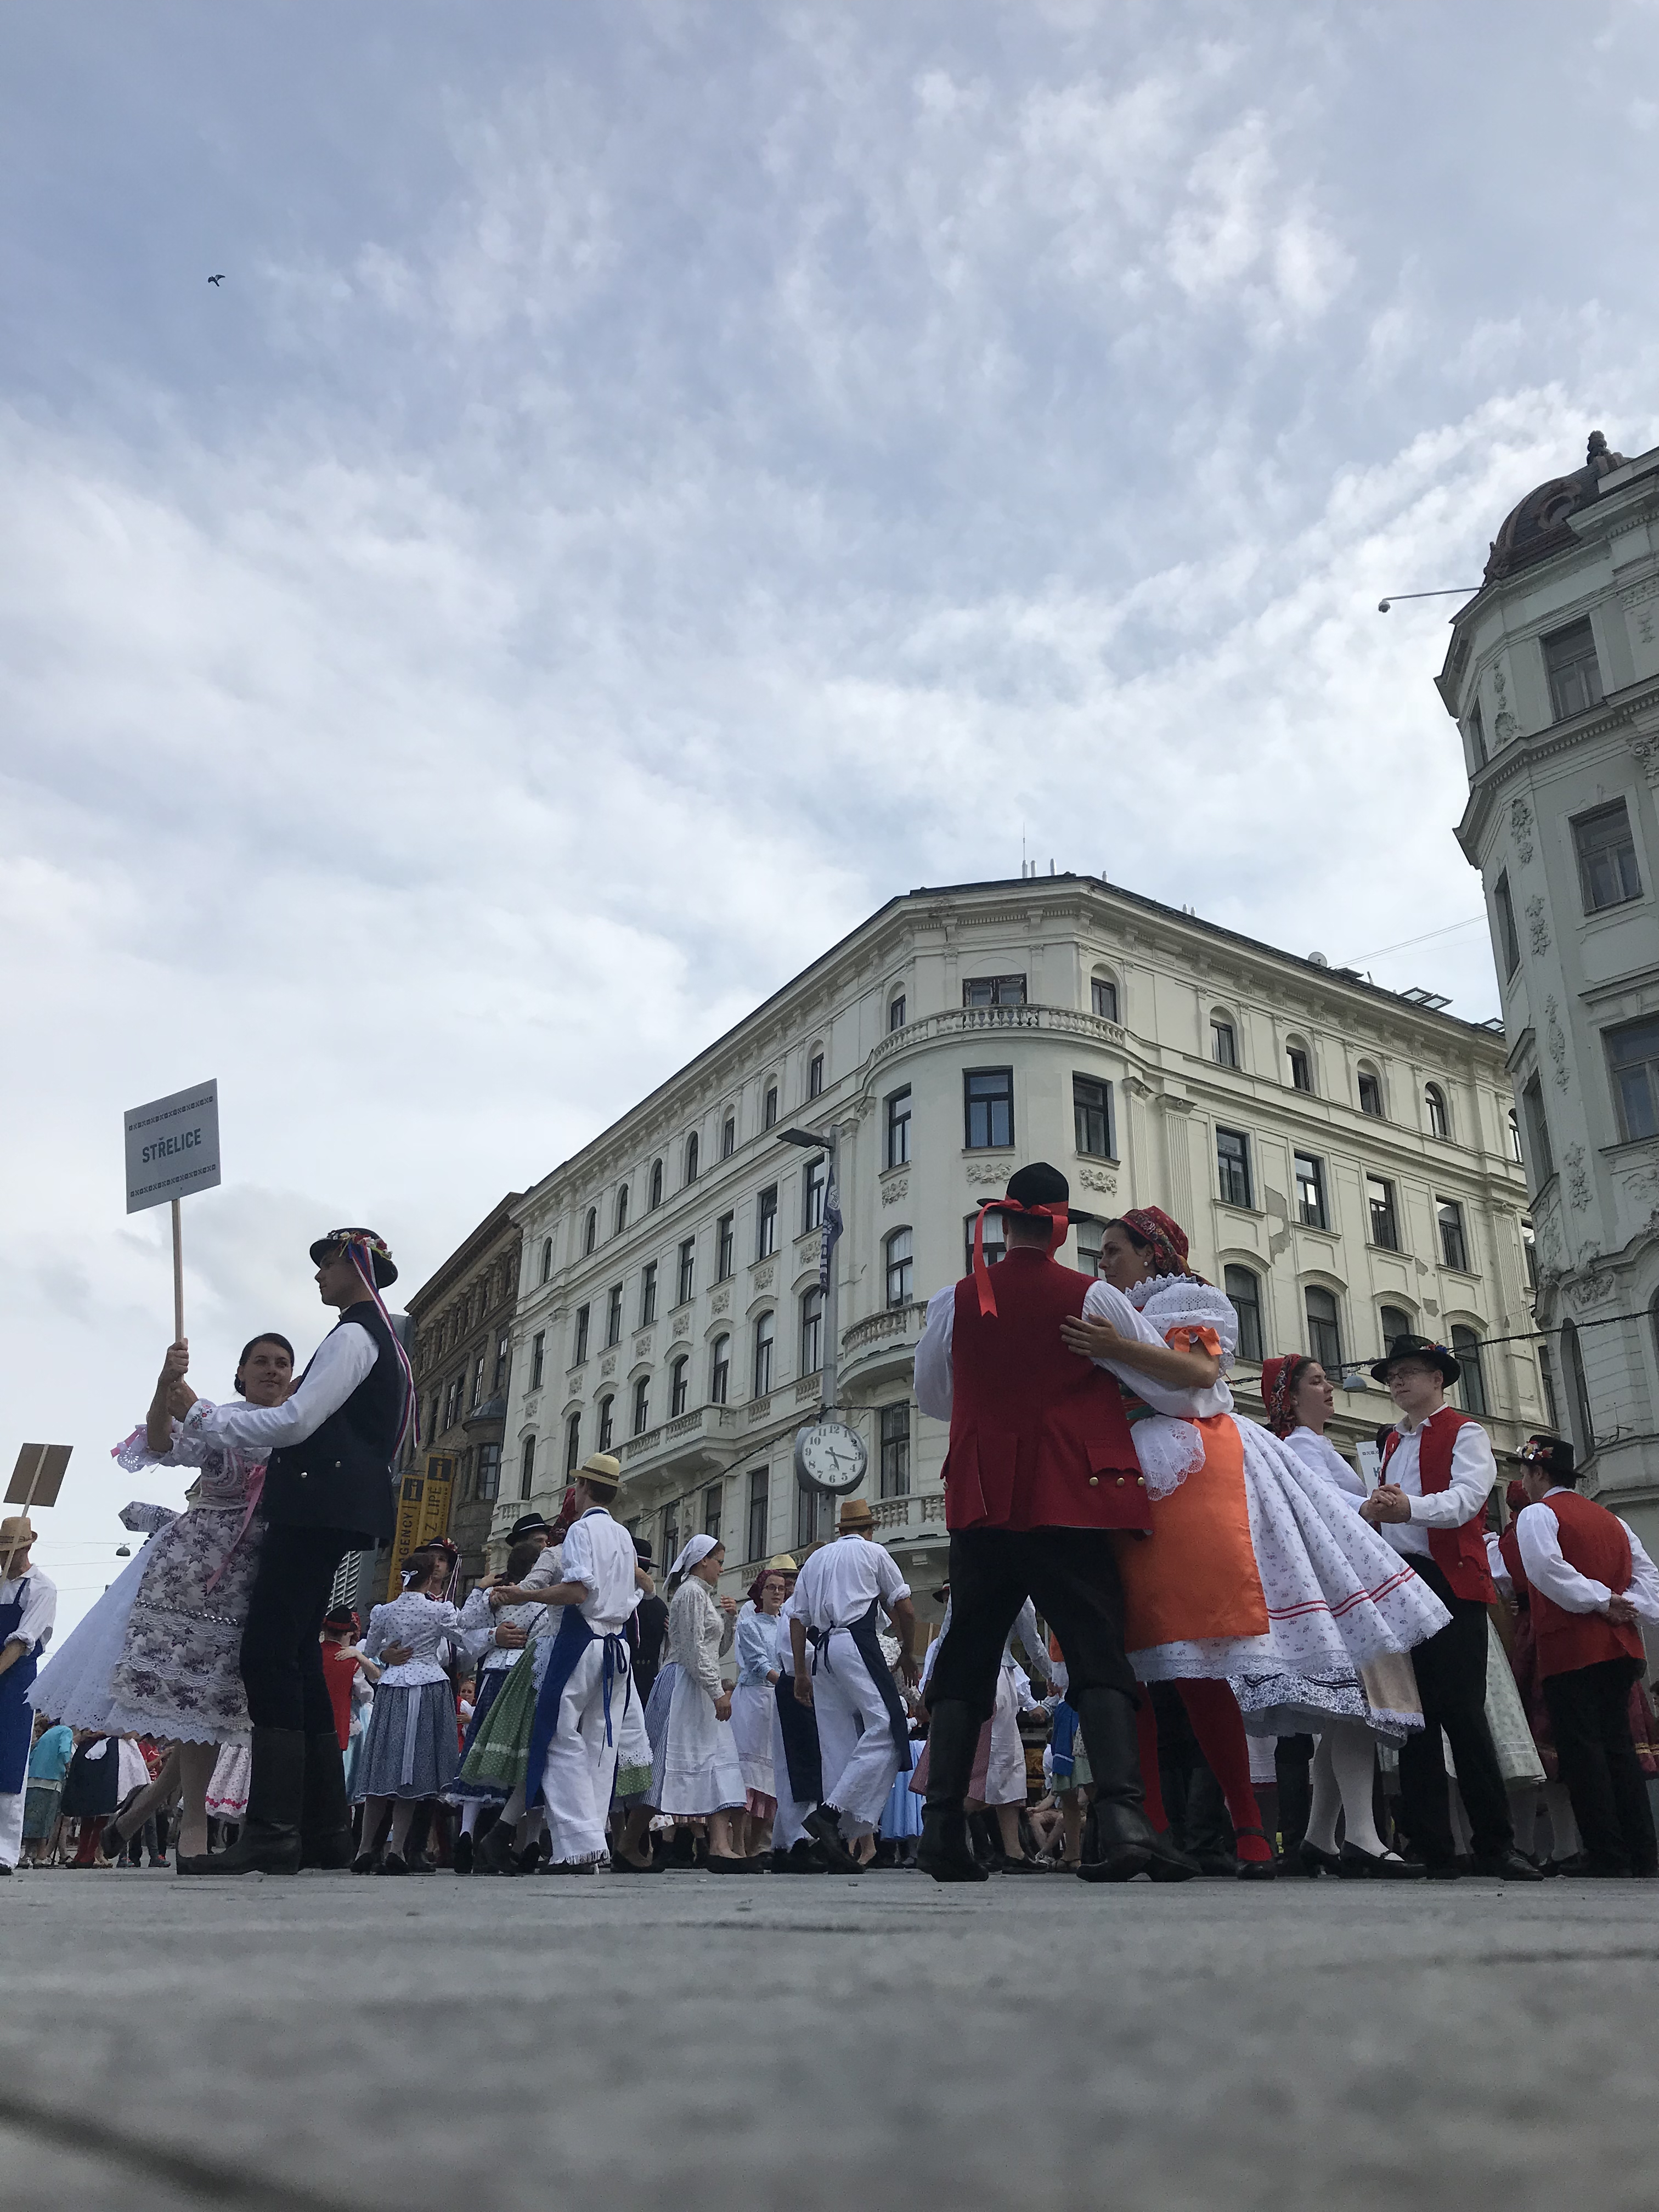
czech republic, brno, tourism, excursion, architecture, city view, guide, summer, landmark, square, moravia, sightseeing, folk costume, folk dances, culture, national costume, street dances, festival, folk festival, clock, clock on the building, tourist attraction, tourist attraction in Brno, infrastructure, urban area, crowd, city, town square, building, street, sky, pedestrian, vehicle, downtown, recreation, road, car, demonstration, plaza, facade